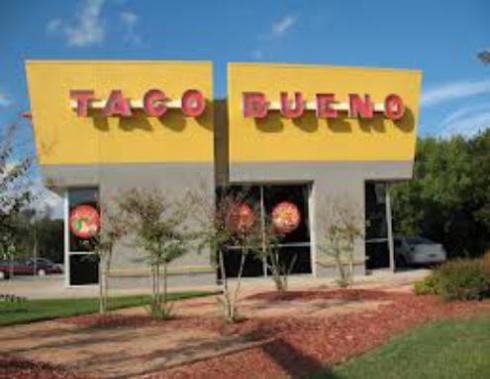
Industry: Food